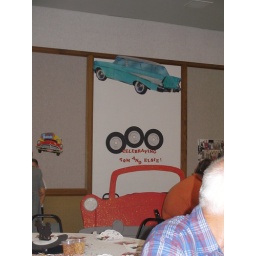
You sat in chairs behind the red car and took a photo. It looks like you're in the car.